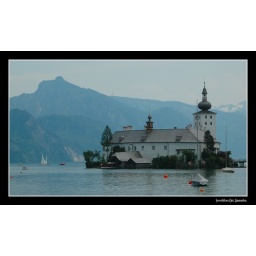
The castle in the lake in Gmunden